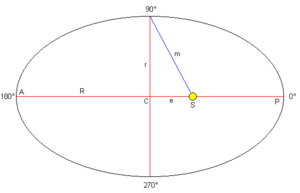
Normalår
Banen, som det tager Jorden et år (365,242181 døgn) at gennemløbe.